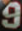
Number: 9